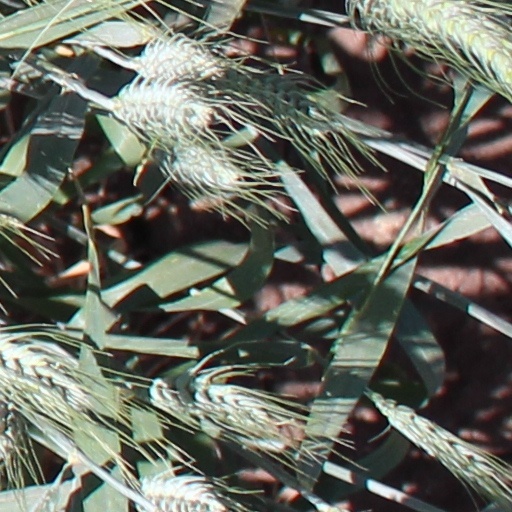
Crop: wheat